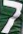
Number: 7